Oaks Amusement Park

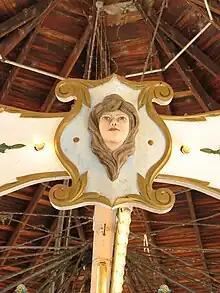
Hand-carved wooden detail on the Herschell-Spillman Noah's Ark Carousel

The park includes a wooden roller skating rink, open year-round. The rink has had a pipe organ for most of its history; since 1955 it has been a Wurlitzer model with four manuals, moved to the rink from its previous home at Portland's Broadway Theatre, where it had been installed in 1926. All pipework for the organ is mounted on a platform hanging over the skate floor.